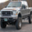
Label: pickup_truck